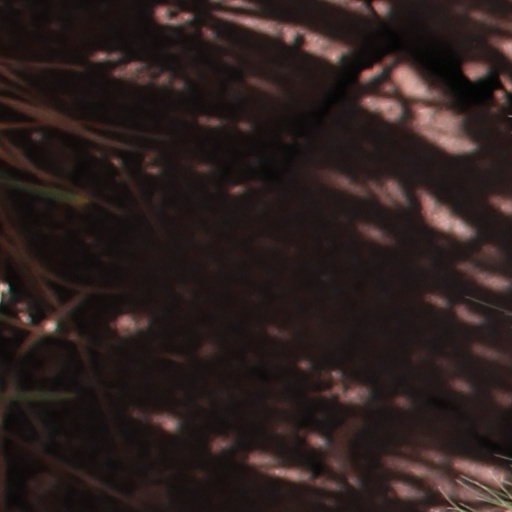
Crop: wheat